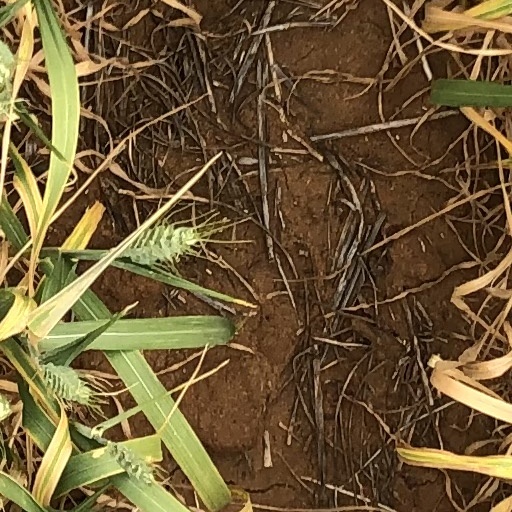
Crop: wheat